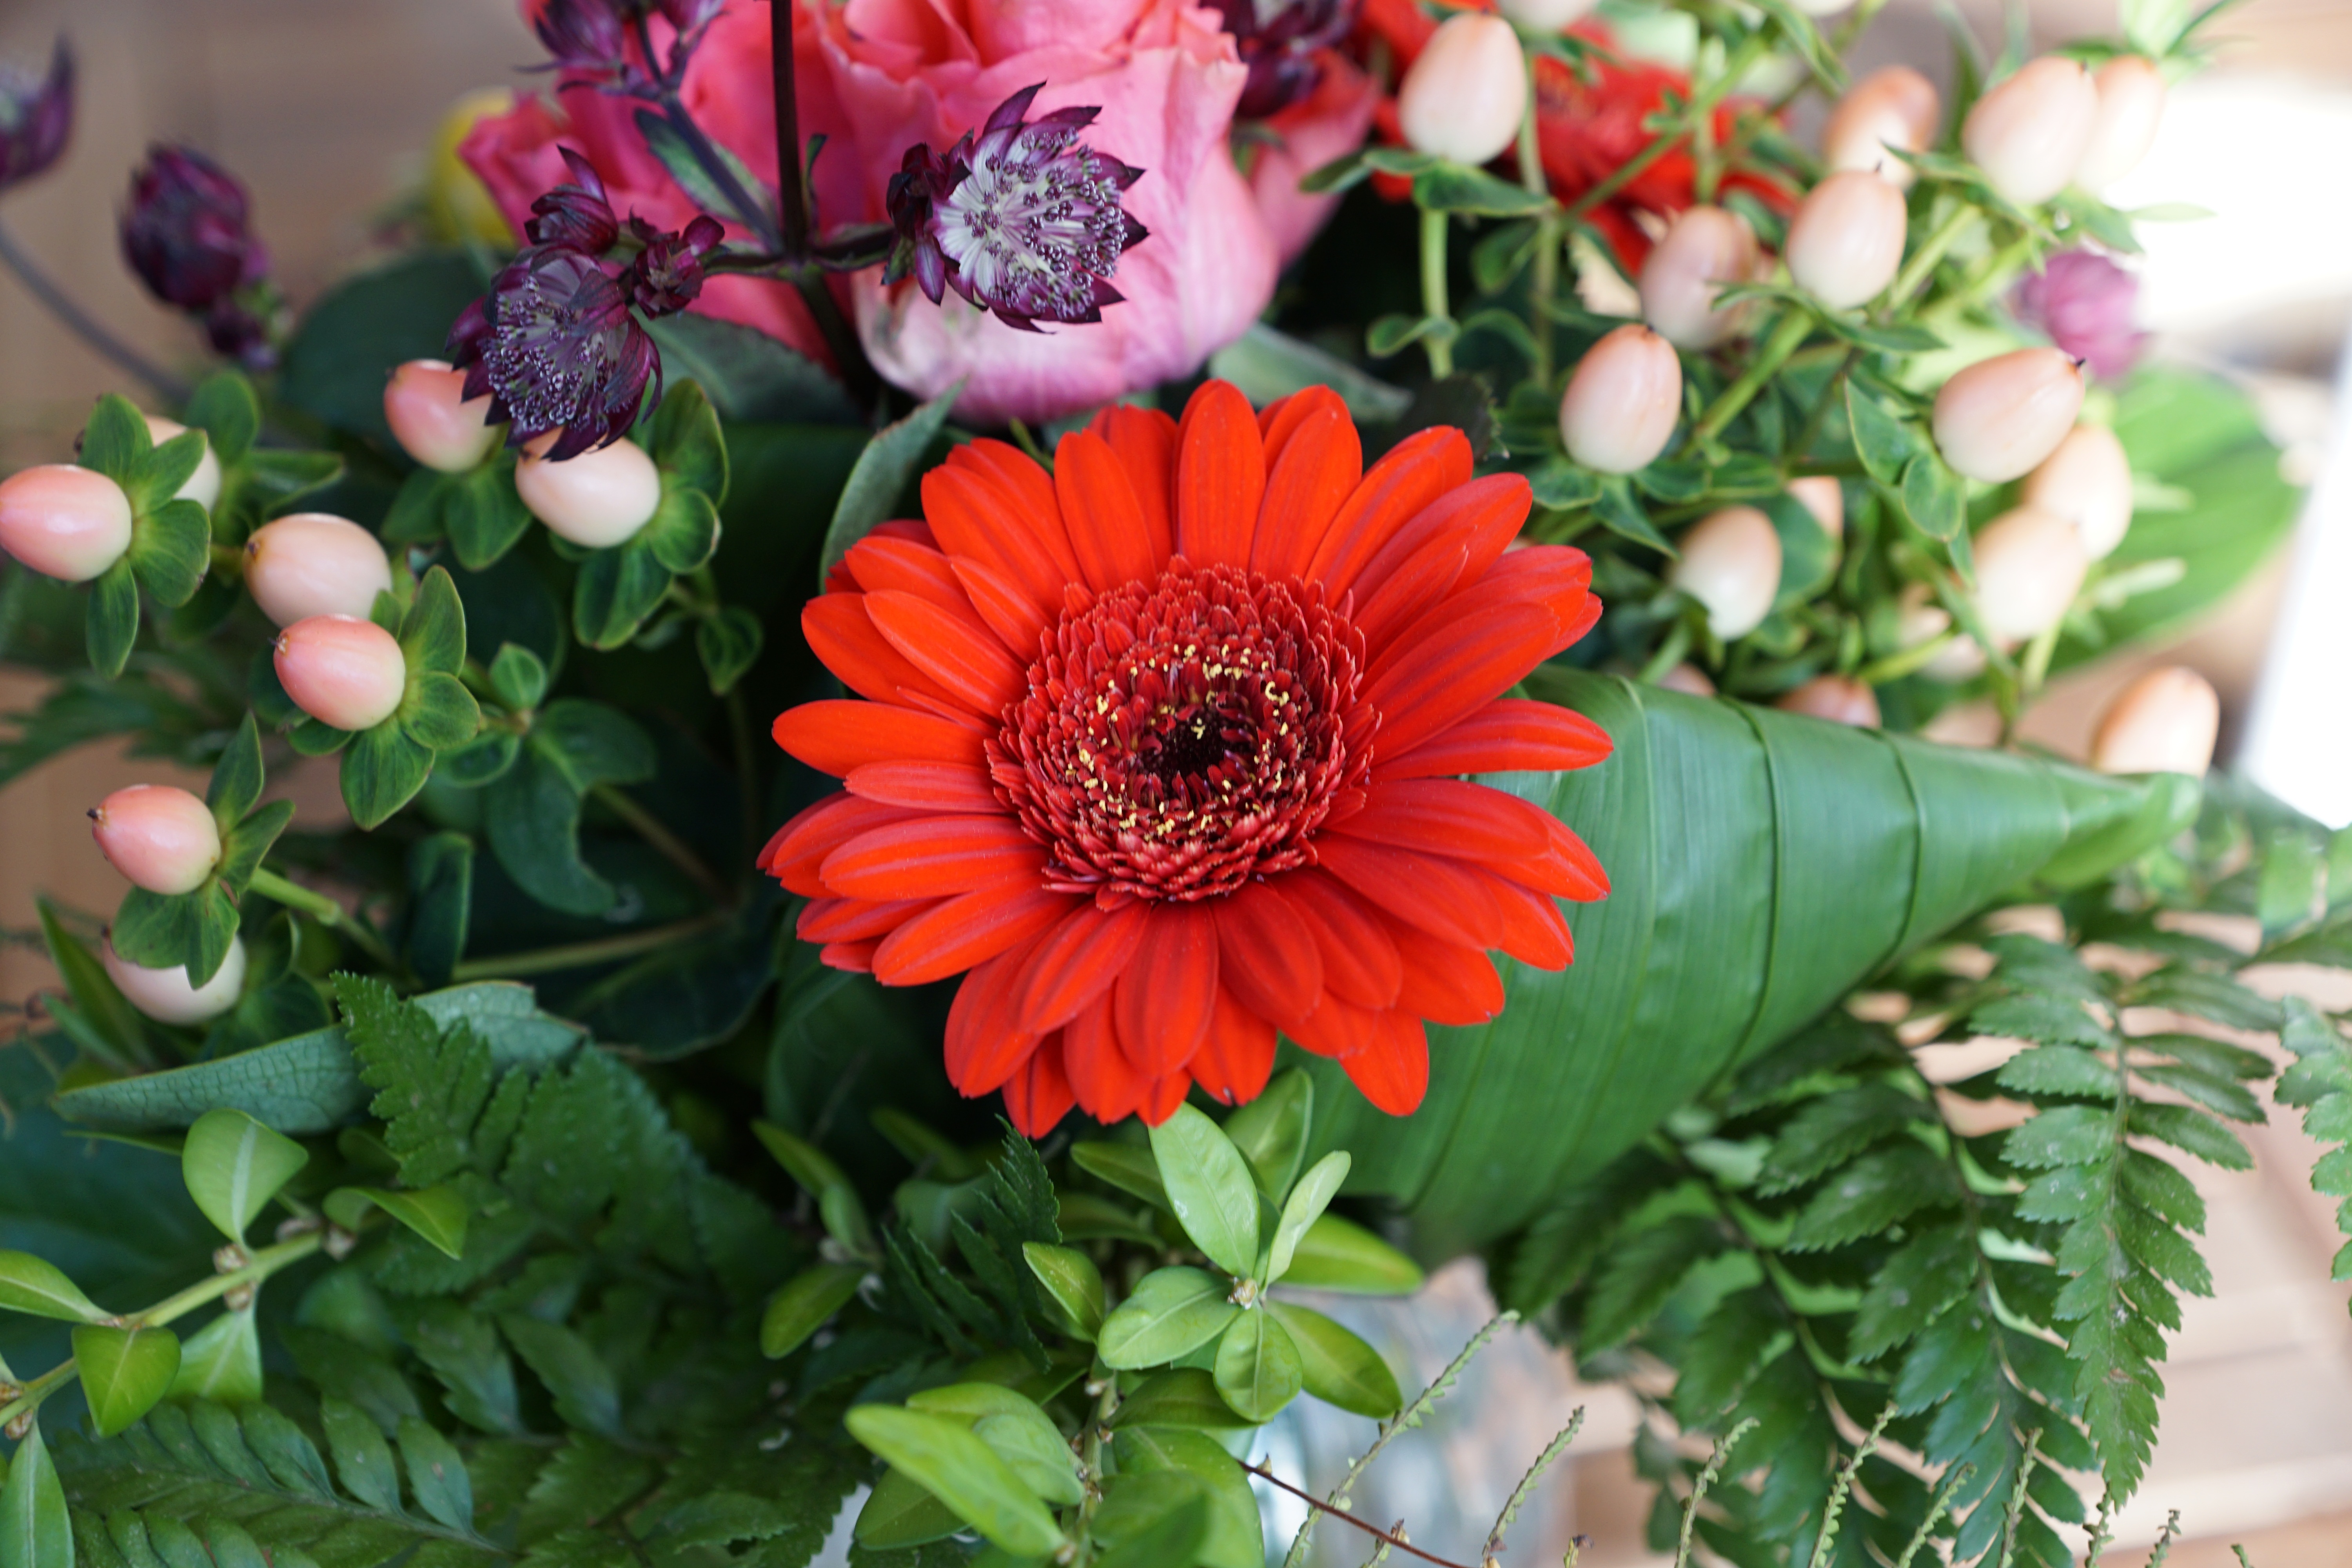
nature, blossom, plant, flower, petal, bloom, green, botany, flora, flowers, gerbera, strauss, floristry, flowering plant, daisy family, flower bouquet, cut flowers, gerbie, floral design, annual plant, land plant, flower arranging